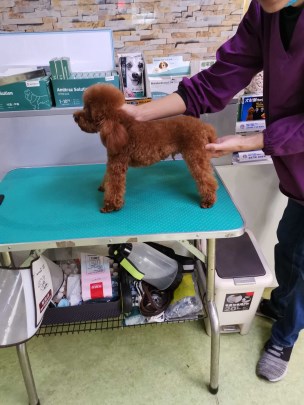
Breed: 7449-n000128-teddy